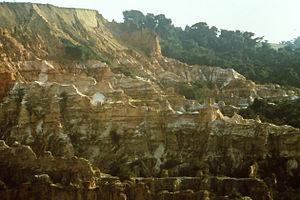
Les gorges de Diosso, situées dans le Kouilou au sud-ouest de la République du Congo, à 35 km de la ville de Pointe-Noire, figurent parmi les sites les plus visités de la région. Toutes proportions gardées, on les compare quelquefois à celles du Grand Canyon.
Diosso est une ville de la République du Congo, située à environ 25 kilomètres au nord de Pointe-Noire, dans le département du Kouilou, le long de la Route Nationale 5. C'était un des quartiers de Bwali, la capitale du Royaume de Loango et abrite actuellement le mausolée de ses souverains. Les missionnaires catholiques ont été actifs dans Diosso, qui abritait un palais royal.
Les Vili forment un peuple bantou d'Afrique centrale, établi au sud-ouest du Gabon, en République du Congo, en Angola et en République démocratique du Congo. En République du Congo ils sont présents dans deux départements, Kouilou et Pointe Noire, et également nombreux dans Brazzaville. C'est un sous-groupe des Kongos.